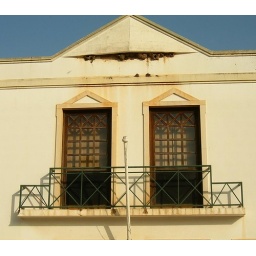
House martin's bird nests under eaves of house at Castro Marim Algarve Portugal. 12 February 2008